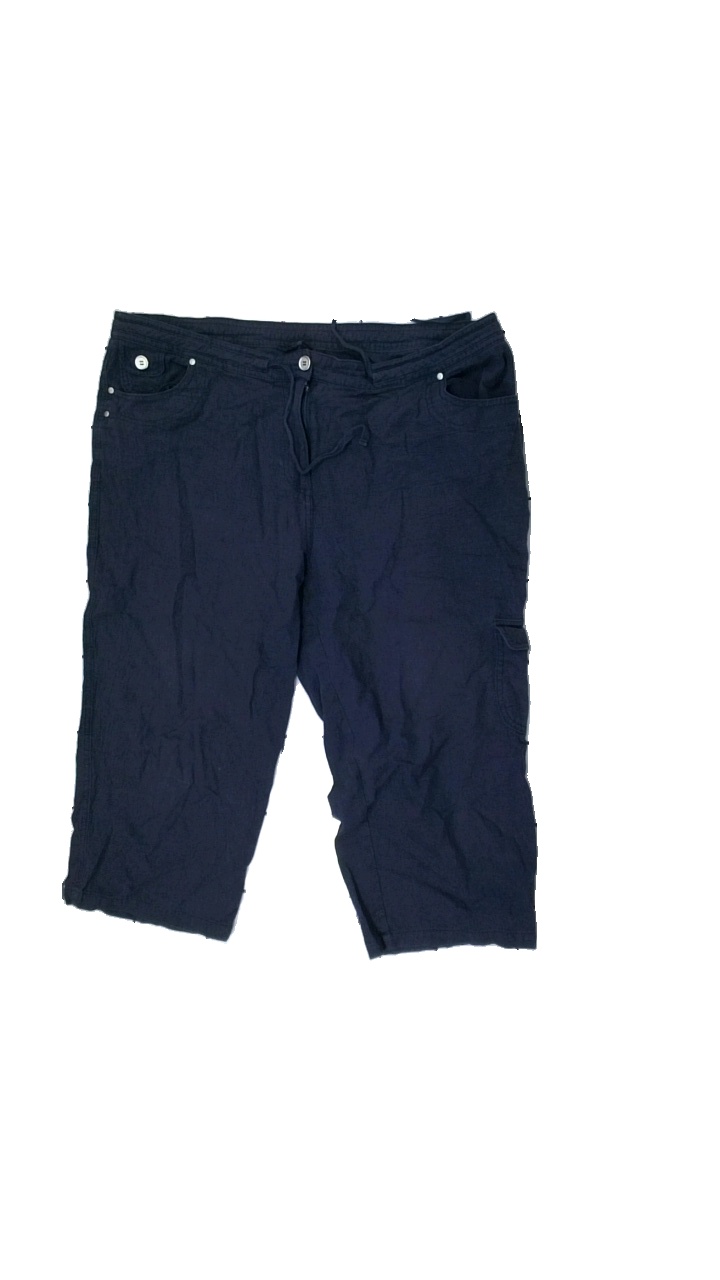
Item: Trousers (Ladies)
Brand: Isolde
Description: blue cropped pants
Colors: Blue
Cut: Cropped
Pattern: Other
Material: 100% Cotton
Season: All
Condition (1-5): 2
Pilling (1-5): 5
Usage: Recycle
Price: <50